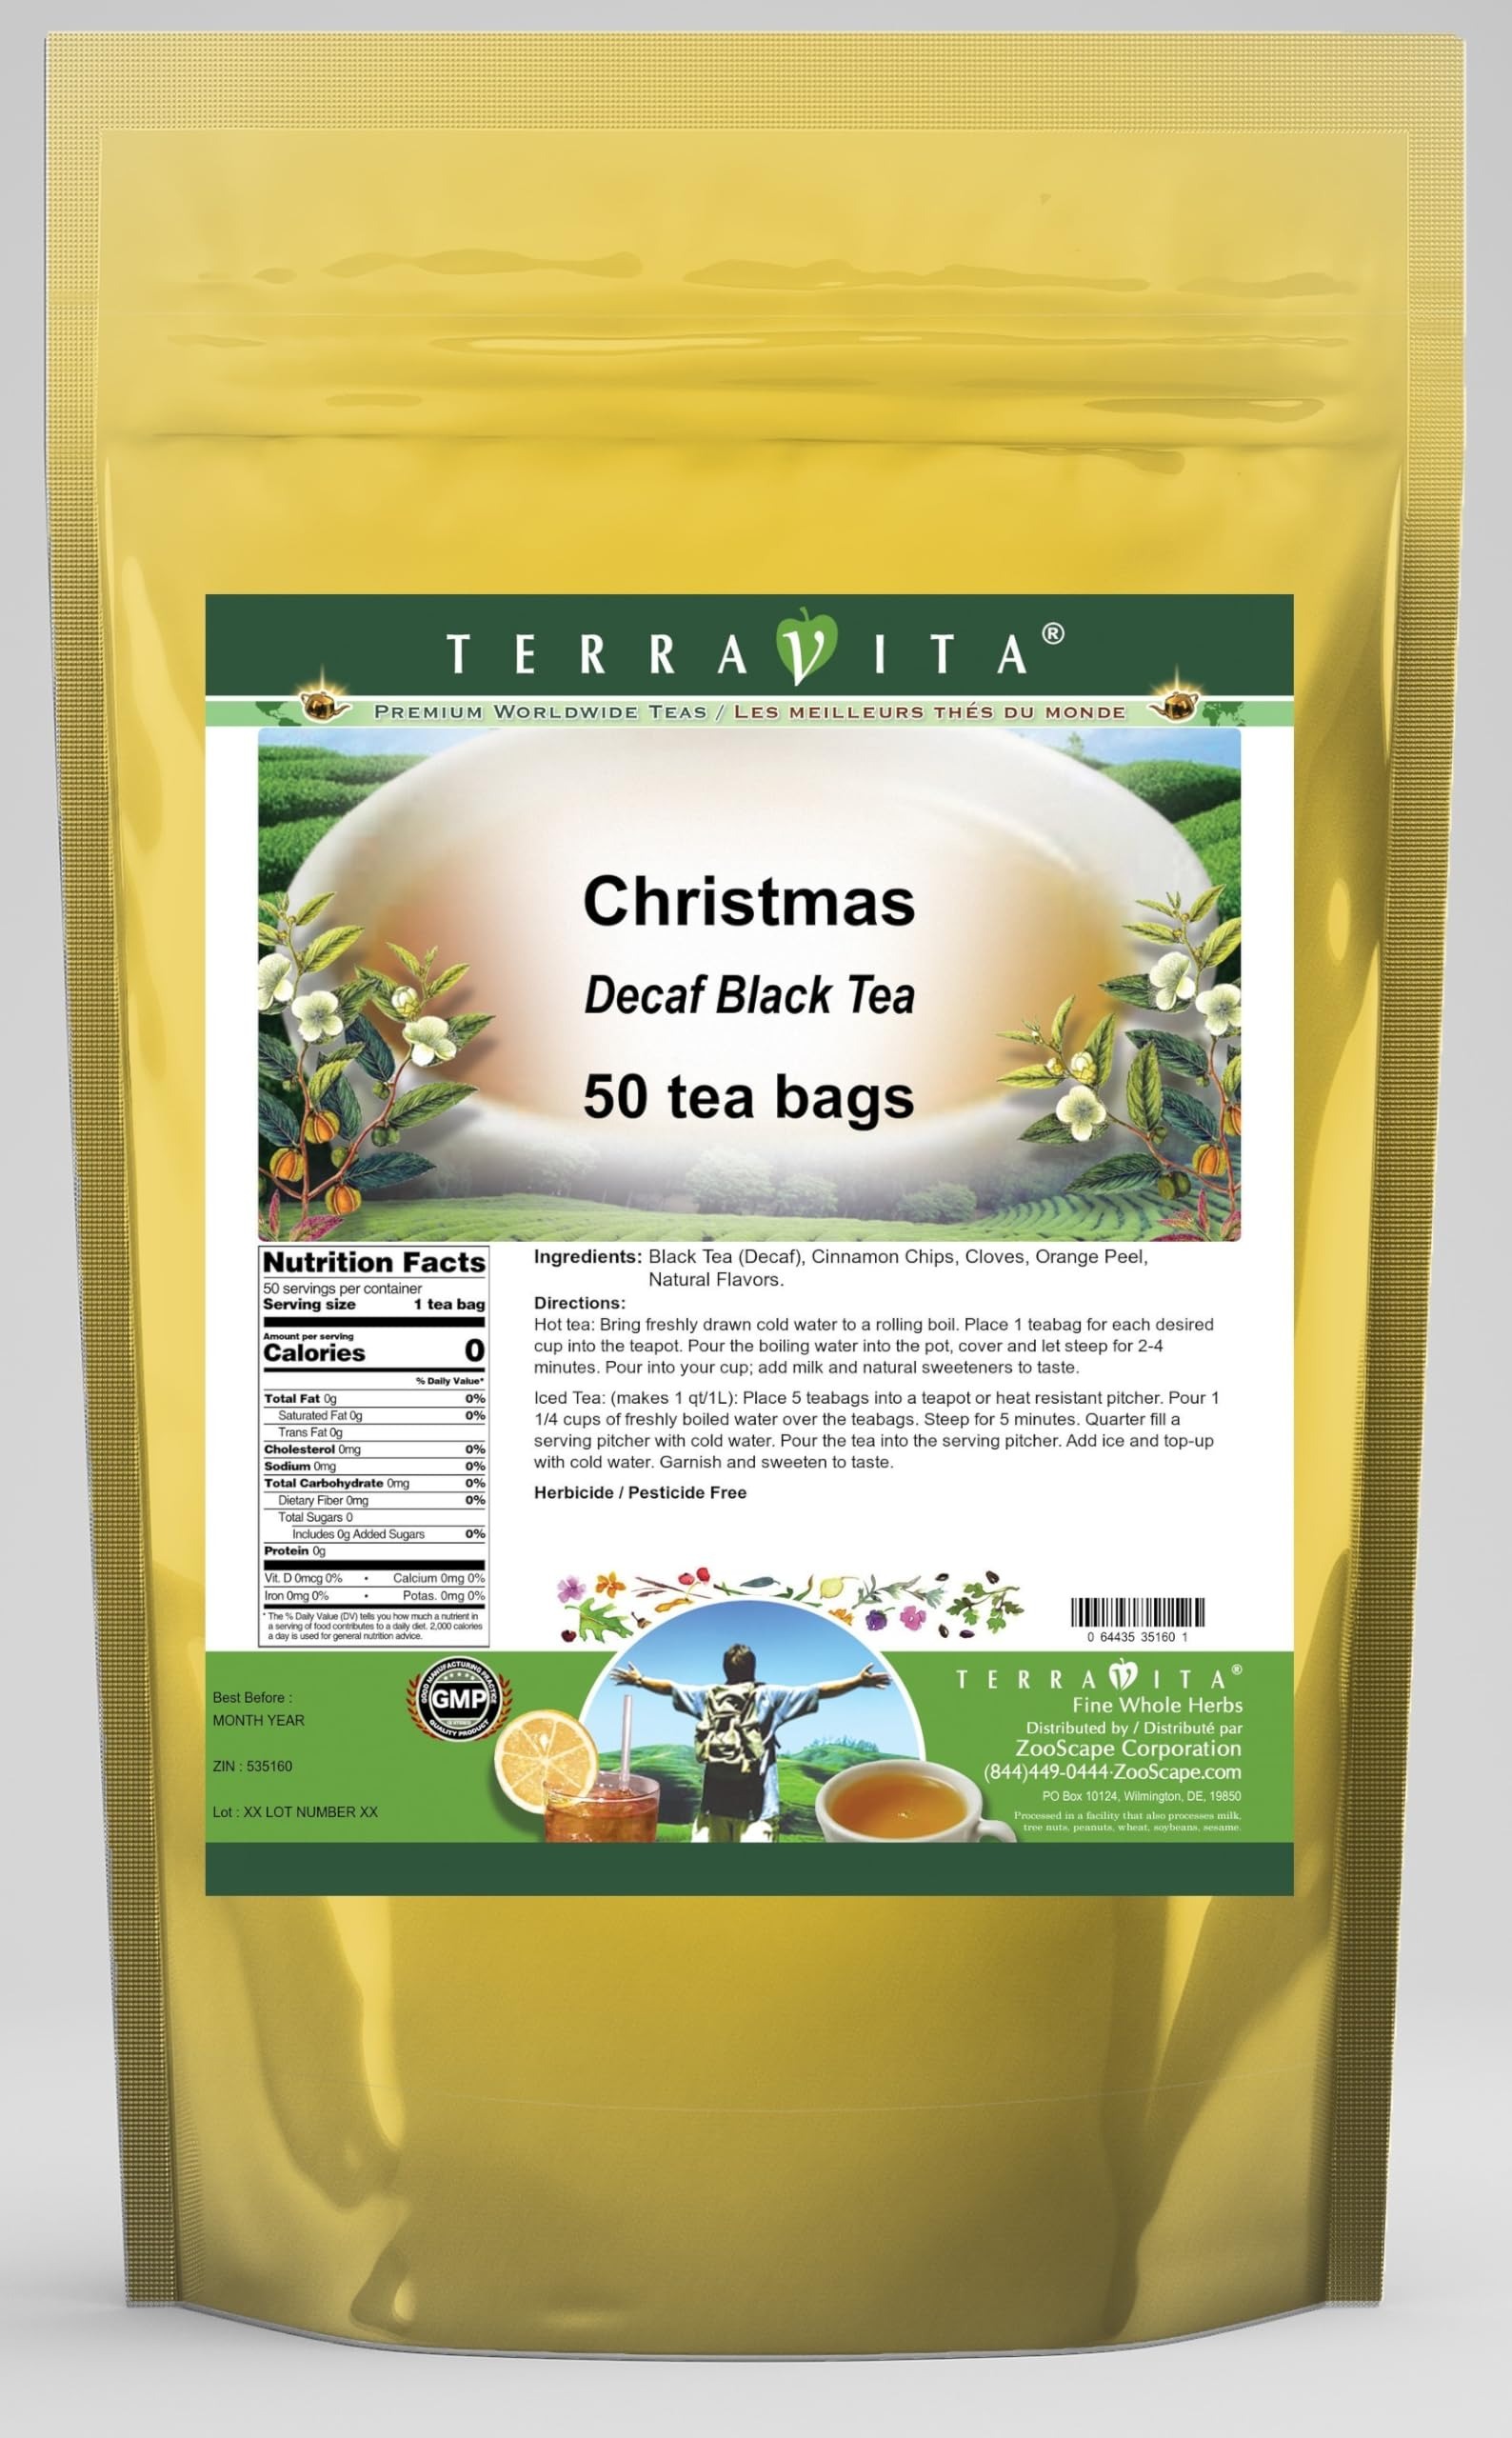
Item Name: Christmas Decaf Black Tea (50 tea bags, ZIN: 535160) - 2 Pack
Bullet Point 1: Our Christmas Decaf Black Tea is a wonderful flavored decaffeinated Black tea with Cinnamon Chips, Cloves and Orange Peel. You will enjoy the simple and elegant Christmas taste! - Ingredients: Decaf Black tea, Cinnamon Chips, Cloves, Orange Peel and Natural Gingerbread Flavor.
Bullet Point 2: No fillers.
Bullet Point 3: Manufacturer: TerraVita
Bullet Point 4: Size: 50 tea bags
Bullet Point 5: Black Tea Bags - Packed in a convenient upright pouch!
Product Description: Our Christmas Decaf Black Tea is a wonderful flavored decaffeinated Black tea with Cinnamon Chips, Cloves and Orange Peel. You will enjoy the simple and elegant Christmas taste! - Ingredients: Decaf Black tea, Cinnamon Chips, Cloves, Orange Peel and Natural Gingerbread Flavor. - Hot tea brewing method: Bring freshly drawn cold water to a rolling boil. Place 1 teabag for each desired cup into the teapot. Pour the boiling water into the pot, cover and let steep for 2-4 minutes. Pour into your cup; add milk and natural sweeteners to taste. - Iced tea brewing method: (to make 1 liter/quart): Place 5 teabags into a teapot or heat resistant pitcher. Pour 1 1/4 cups of freshly boiled water over the teabags. Steep for 5 minutes. Quarter fill a serving pitcher with cold water. Pour the tea into the serving pitcher. Add ice and top-up with cold water. Garnish and sweeten to taste. - TerraVita is an exclusive line of premium-quality, natural source products that use only the finest, purest and most potent ingredients found around the world. TerraVita is hallmarked by the highest possible standards of purity, potency, stability and freshness. All of our products are prepared with the highest elements of quality control, from raw materials through the entire manufacturing process, up to and including the moment that the bottles or bags are sealed for freshness and shipped out to you. Our highest possible standards are certified by independent laboratories and backed by our personal guarantee. - TerraVita exists to meet and ensure your family's health and wellness without the harmful effects of chemicals and health products. We strive to make all of our products affordable and reliable and are constantly searching the market to maintain our affordability and to look for new ways to s
Value: 100.0
Unit: Count

Price: 80.86